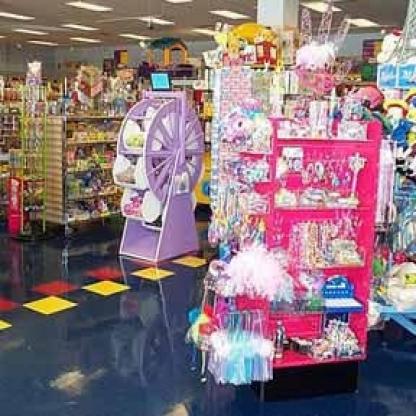
Scene: Indoor